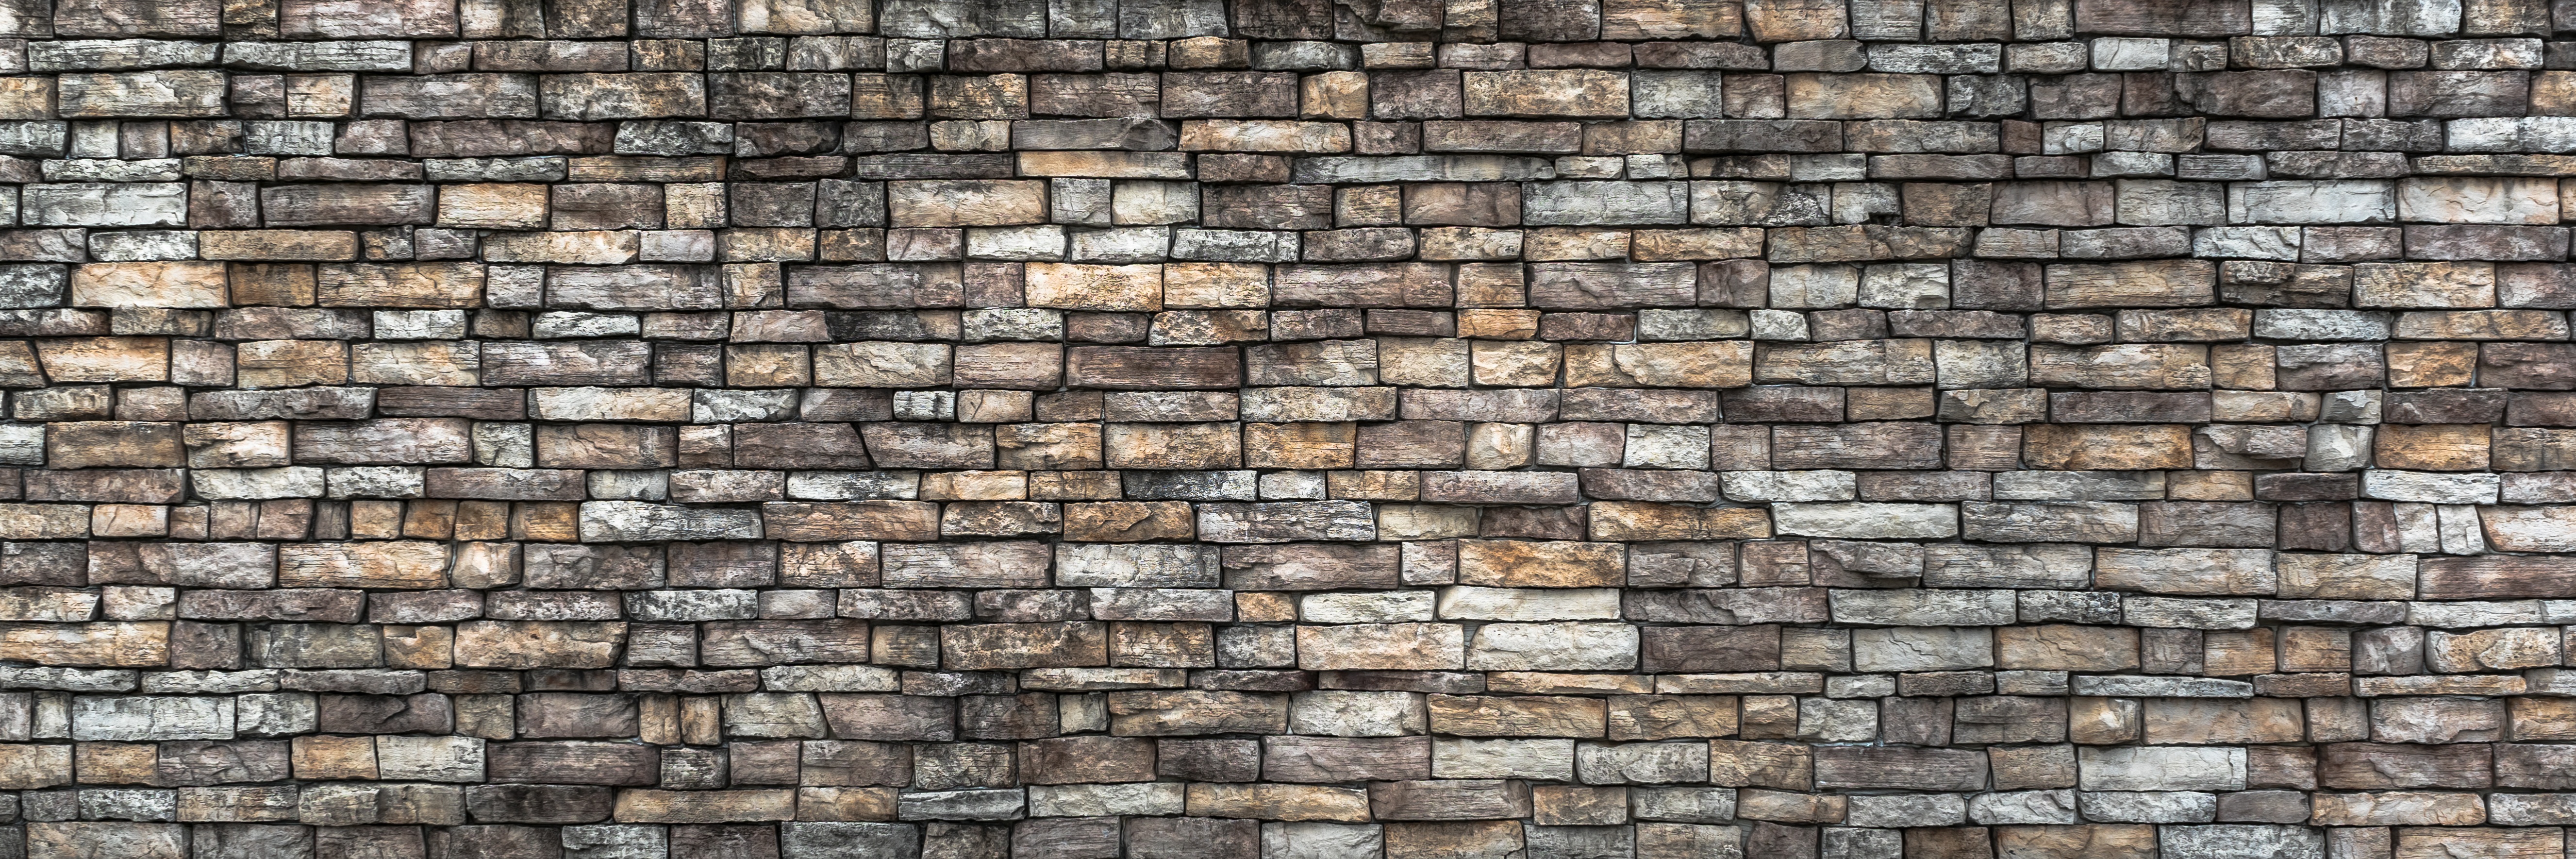
texture, floor, interior, cobblestone, wall, stone, wild, construction, pattern, square, stone wall, brick, material, block, grey, background, rectangle, cube, brickwork, flooring, damme, a straight line